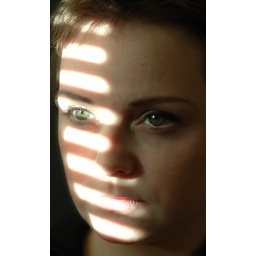
what made the striped light were the curtains in the bathroom... the light is pure sunshine.